Hong Kong International Piano Competition

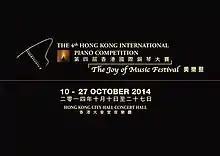
The Competition logo for the 2014 edition

The 4th edition of the competition will be held from 10–27 October 2014 at Hong Kong City Hall, parallel with the Joy of Music Festival which is also organized by the Chopin Society of Hong Kong.